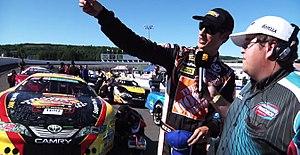
Joey Logano - IWK 250 2012 - Riverside International Speedway
Riverside International Speedway est un circuit de course automobile ovale de 1/3 de mille situé dans la municipalité de James River, à environ 10 km de la ville d'Antigonish en Nouvelle-Écosse au Canada.